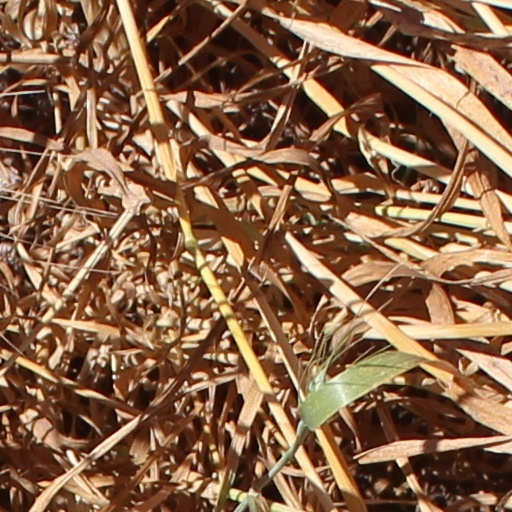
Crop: wheat